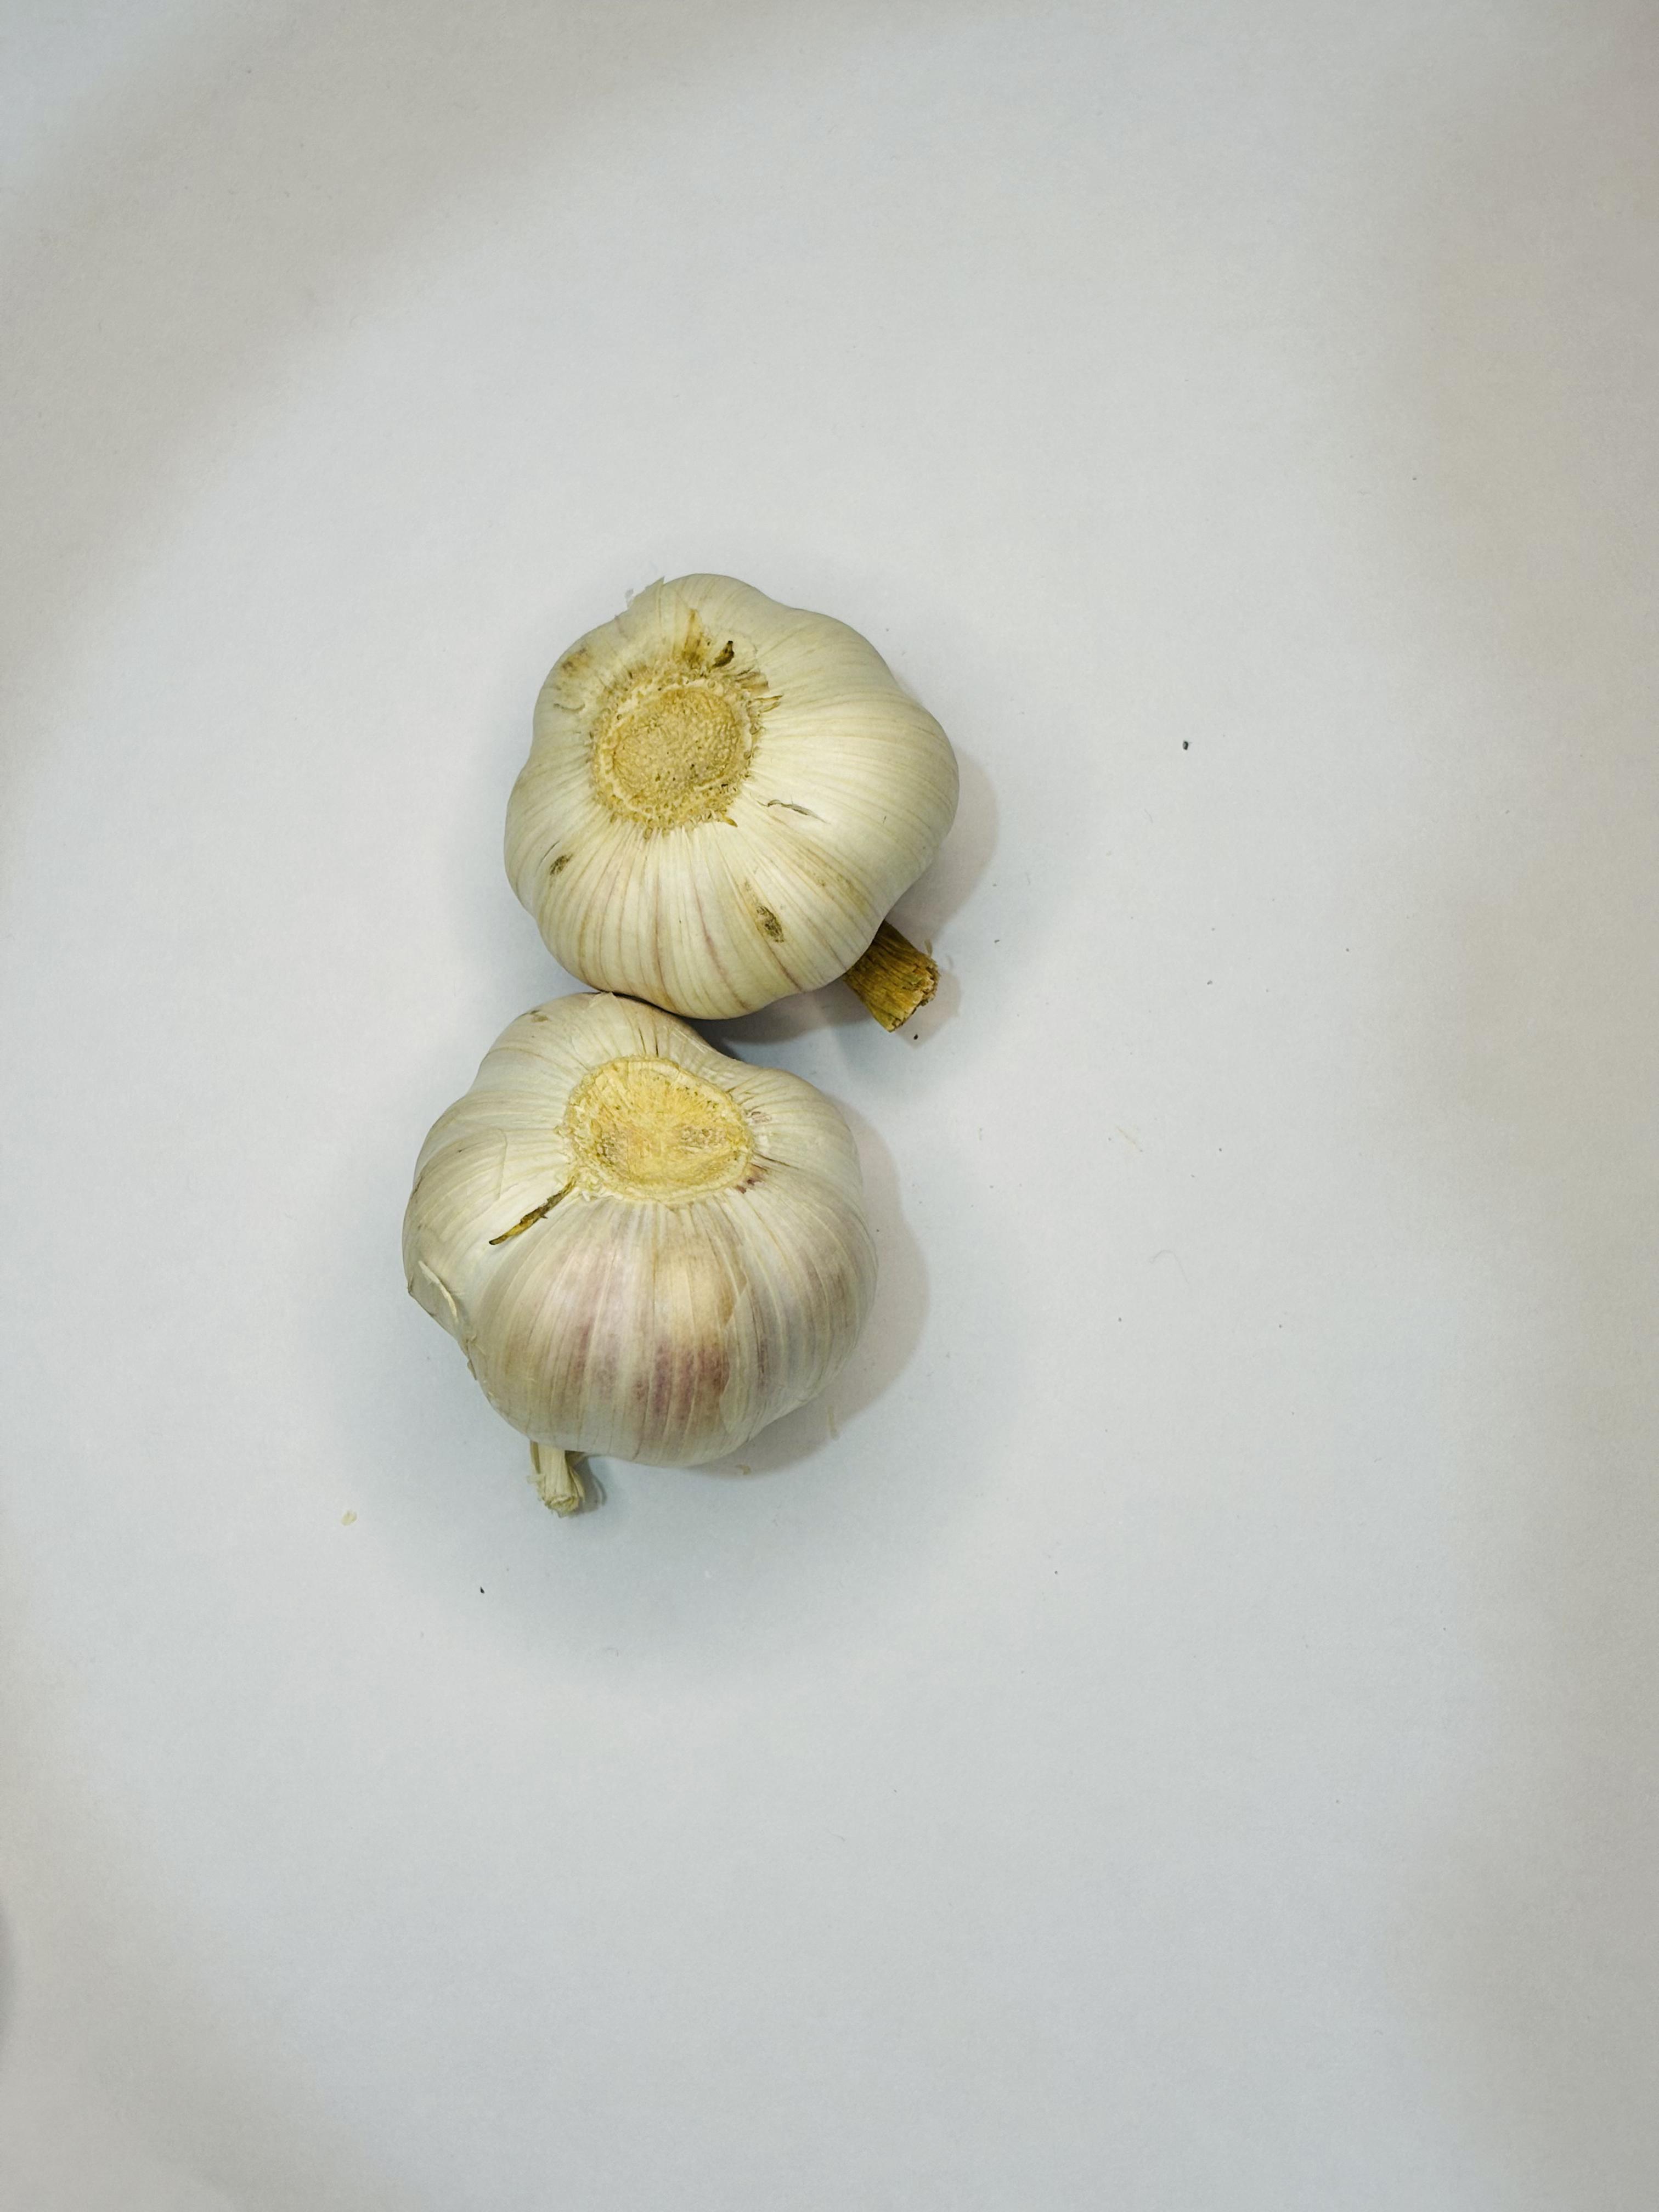
Label: Garlic